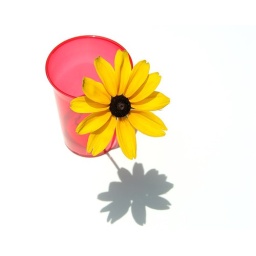
W yellow flower in red cup on white REDUX